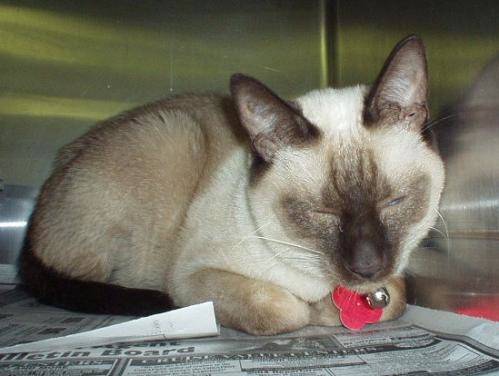
Label: cat